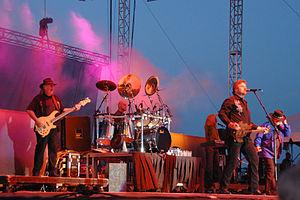
38 Special, également écrit .38 Special ou Thirty-Eight Special, est un groupe de rock américain.